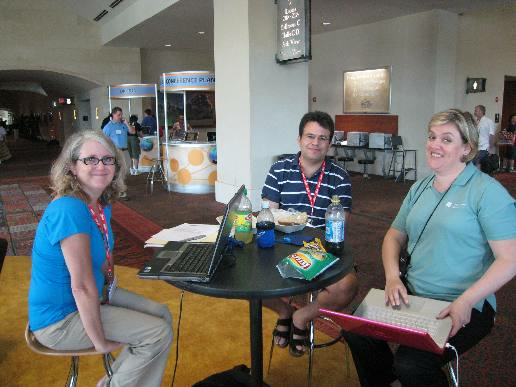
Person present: Yes